Engraving

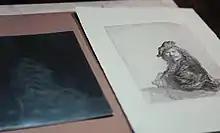
Modern impression of Rembrandt's 1639 self-portrait, with the engraving plate

Thereafter engraving tended to lose ground to etching, which was a much easier technique for the artist to learn. But many prints combined the two techniques: although Rembrandt's prints are generally all called etchings for convenience, many of them have some burin or drypoint work, and some have nothing else. By the nineteenth century, most engraving was for commercial illustration.